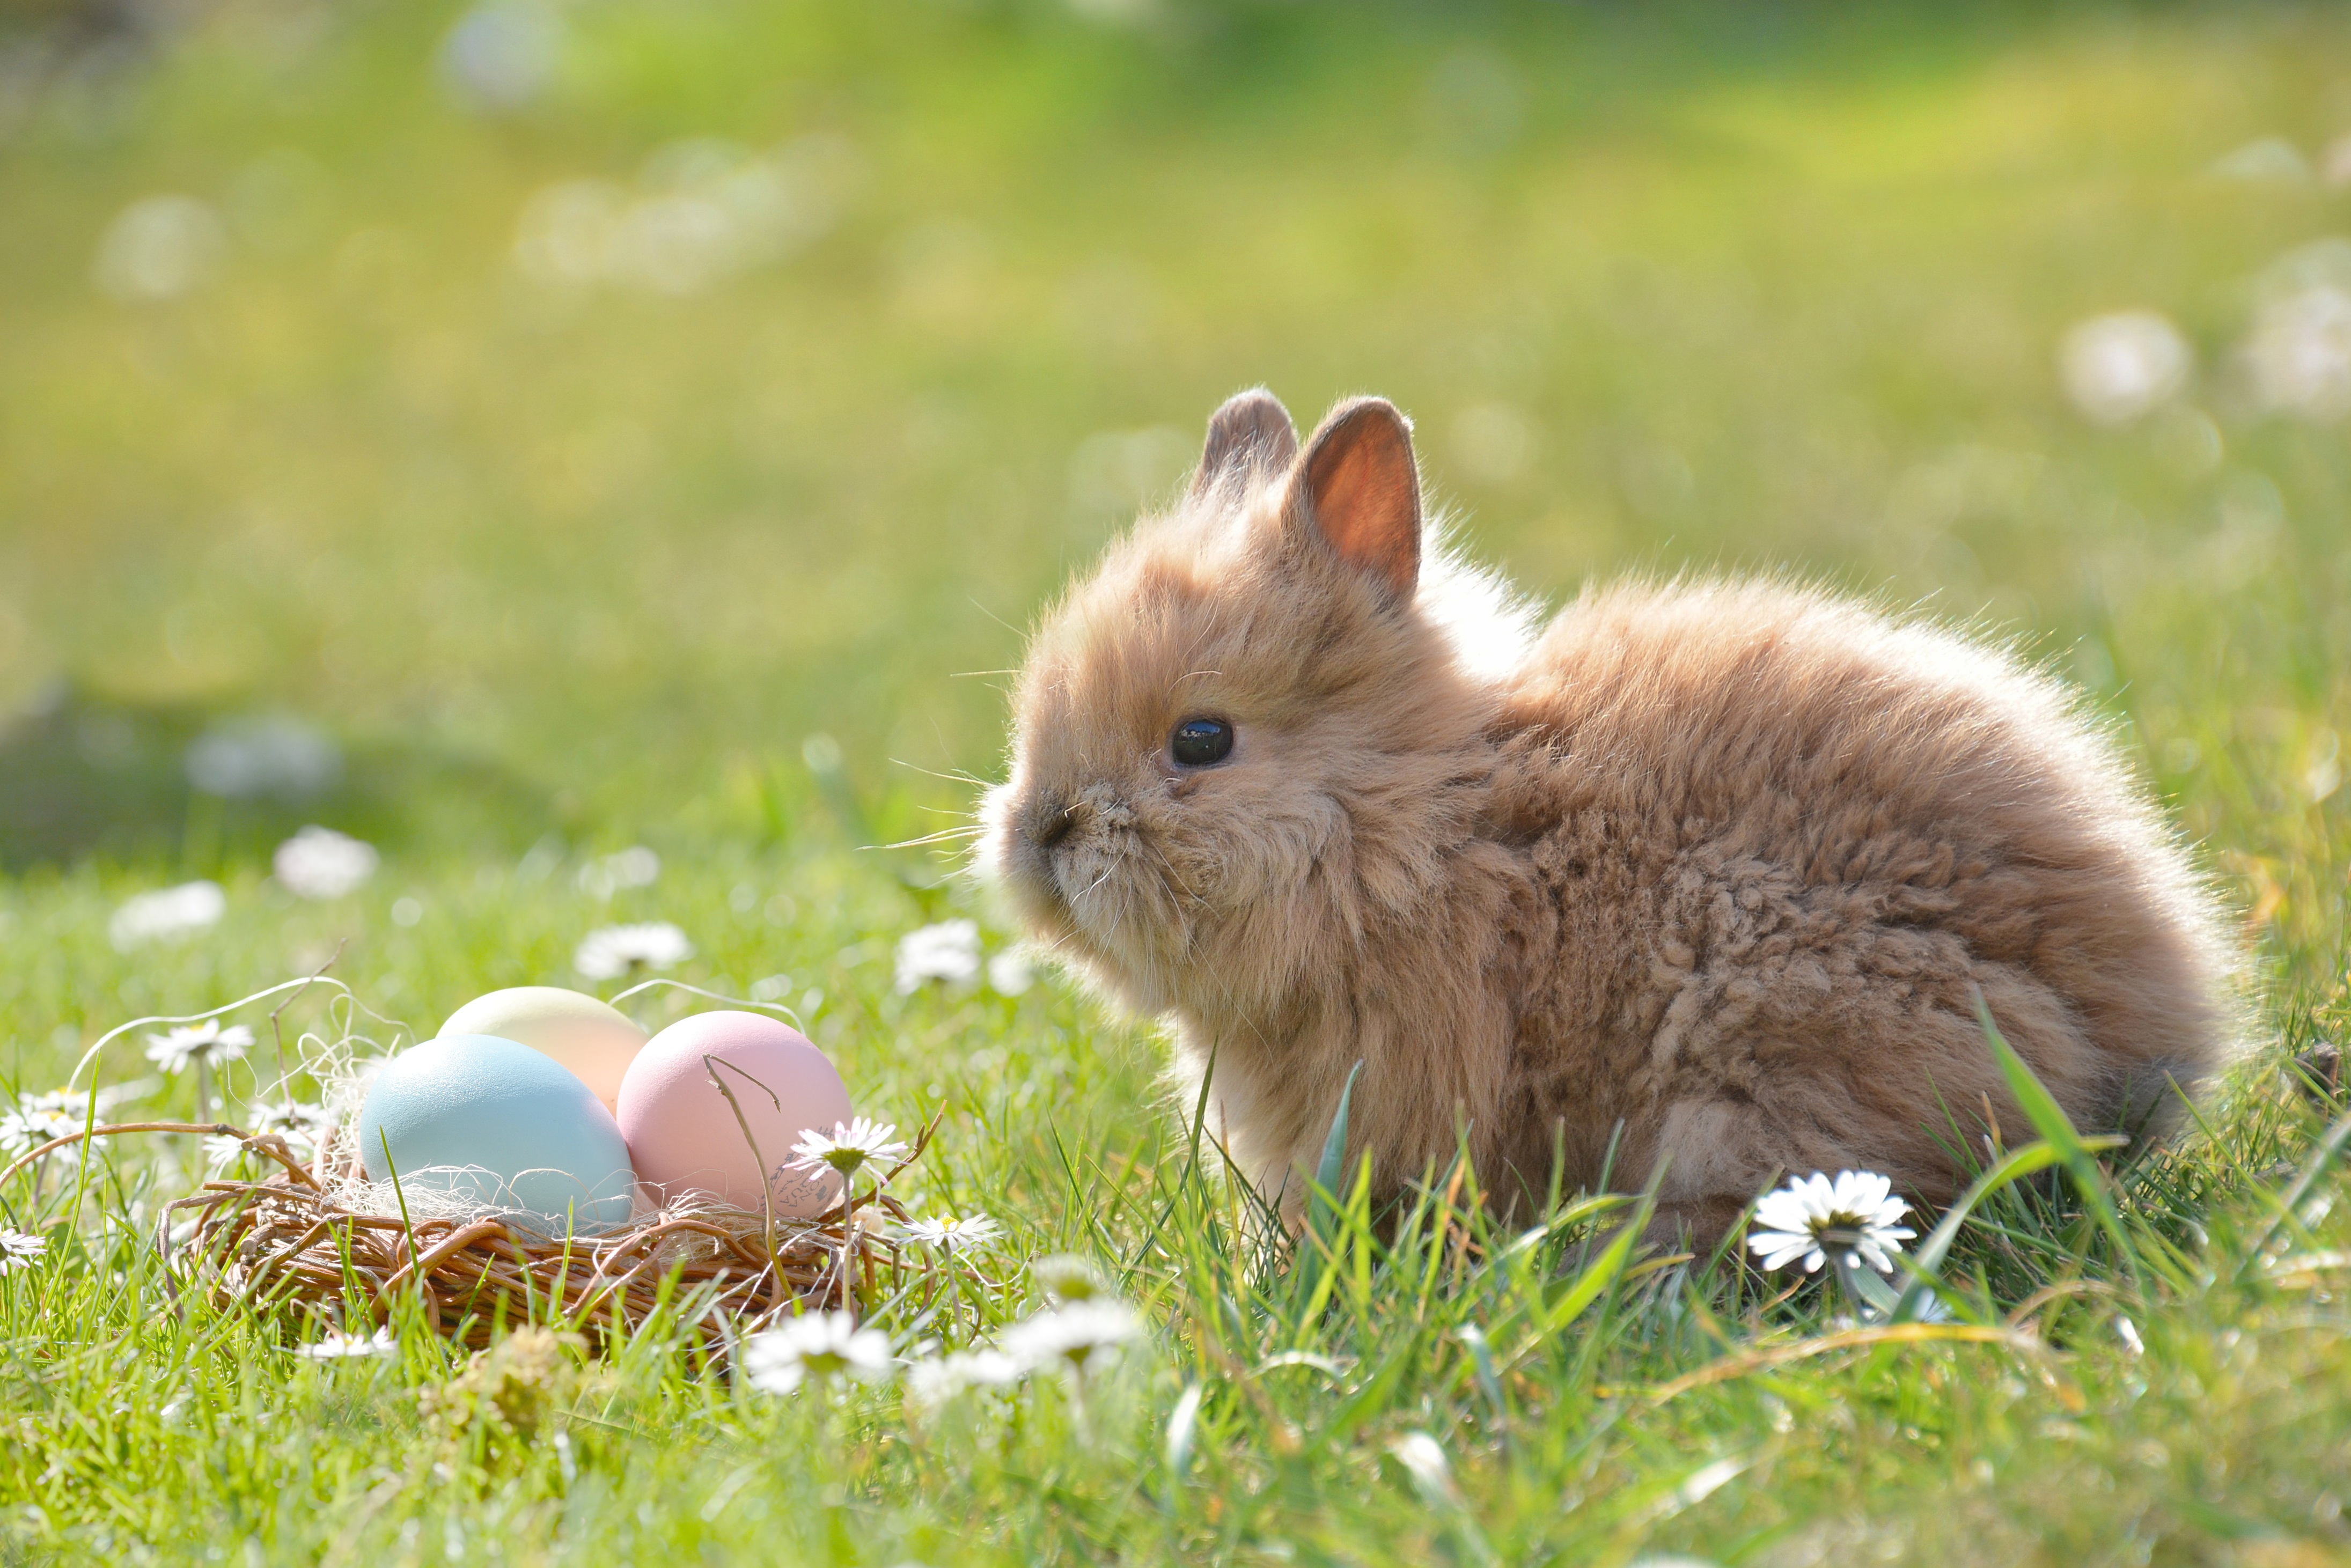
grass, lawn, meadow, flower, wildlife, spring, mammal, rodent, fauna, rabbit, egg, hare, whiskers, vertebrate, easter, greeting card, easter bunny, easter eggs, easter egg, happy easter, colorful eggs, colored eggs, domestic rabbit, easter greetings, rabits and hares